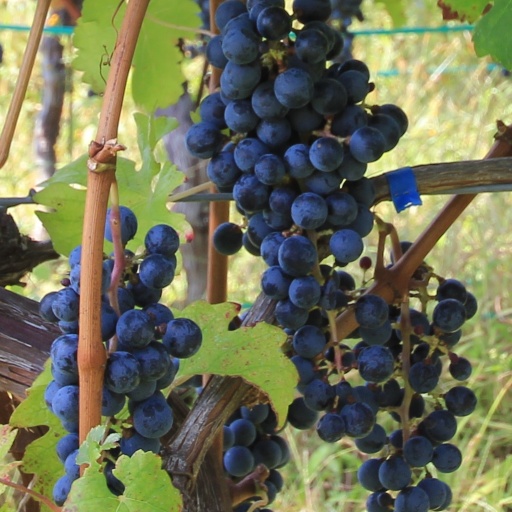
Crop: grape